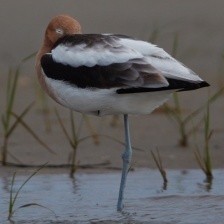
Species: AMERICAN AVOCET
Scientific name: PSITTACULA EUPATRIA